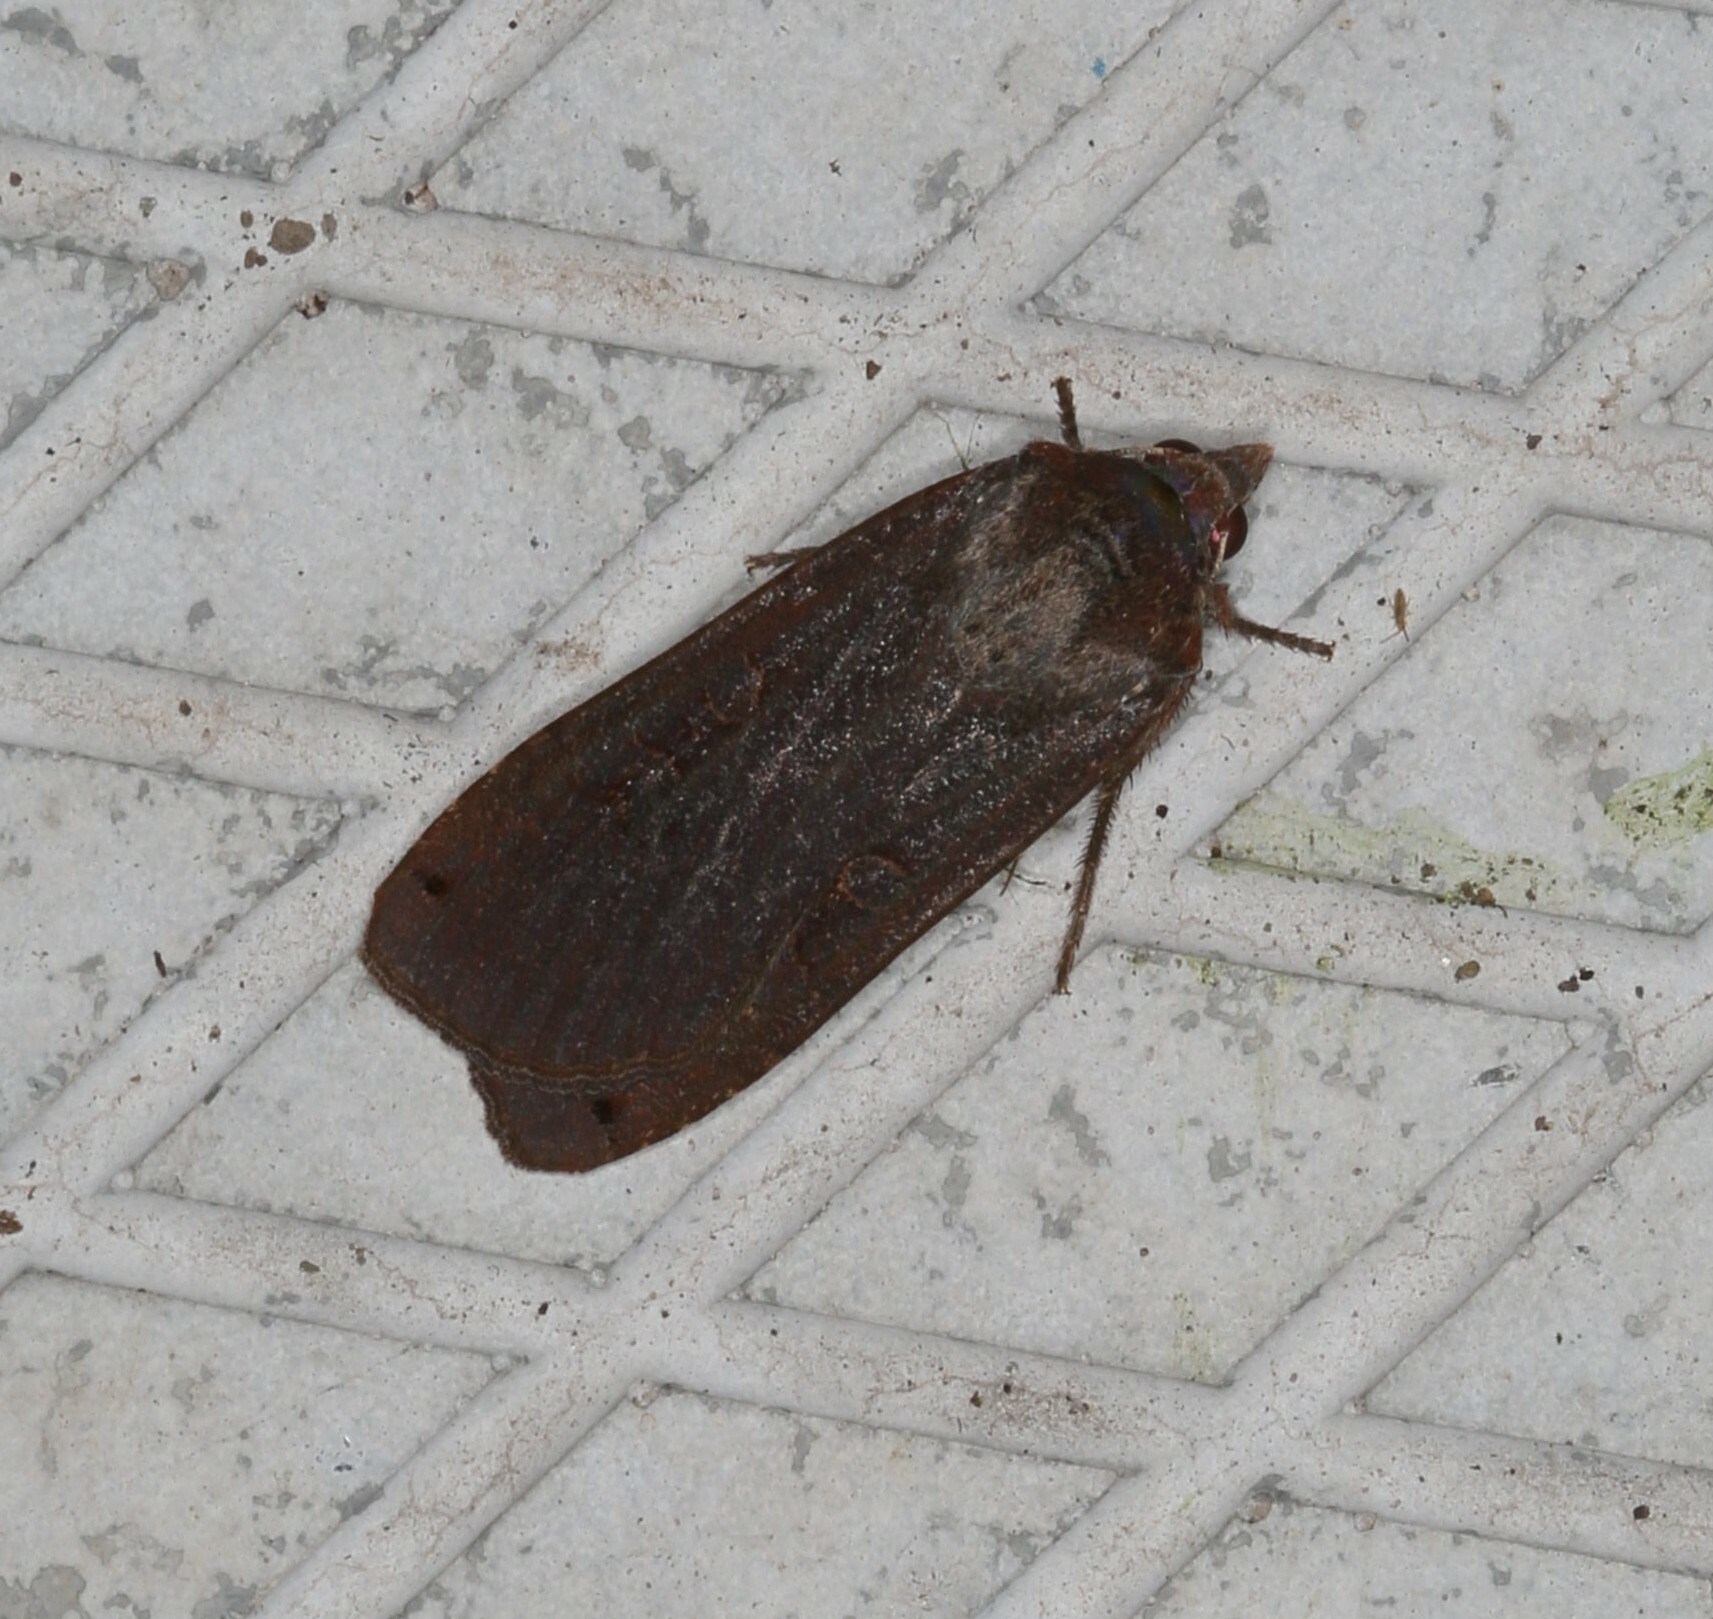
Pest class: cutworms